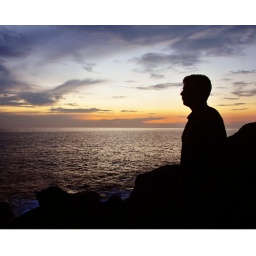
Me standing off a rocky hill on Unawatuna coast in southern Sri Lanka